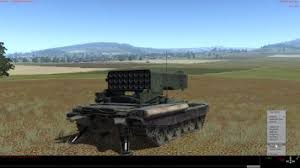
Label: TOS-1